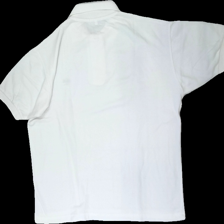
View: back
Type: Top
Category: Men
Brand: Lacoste
Colors: White
Material: 53% cotton 47% polyester
Pattern: Logo print
Cut: Regular
Size: XL
Season: All
Price range: <50
Recommended usage: Reuse
Description: vit piké som är lite krämfärgad
Comment: broderad logga